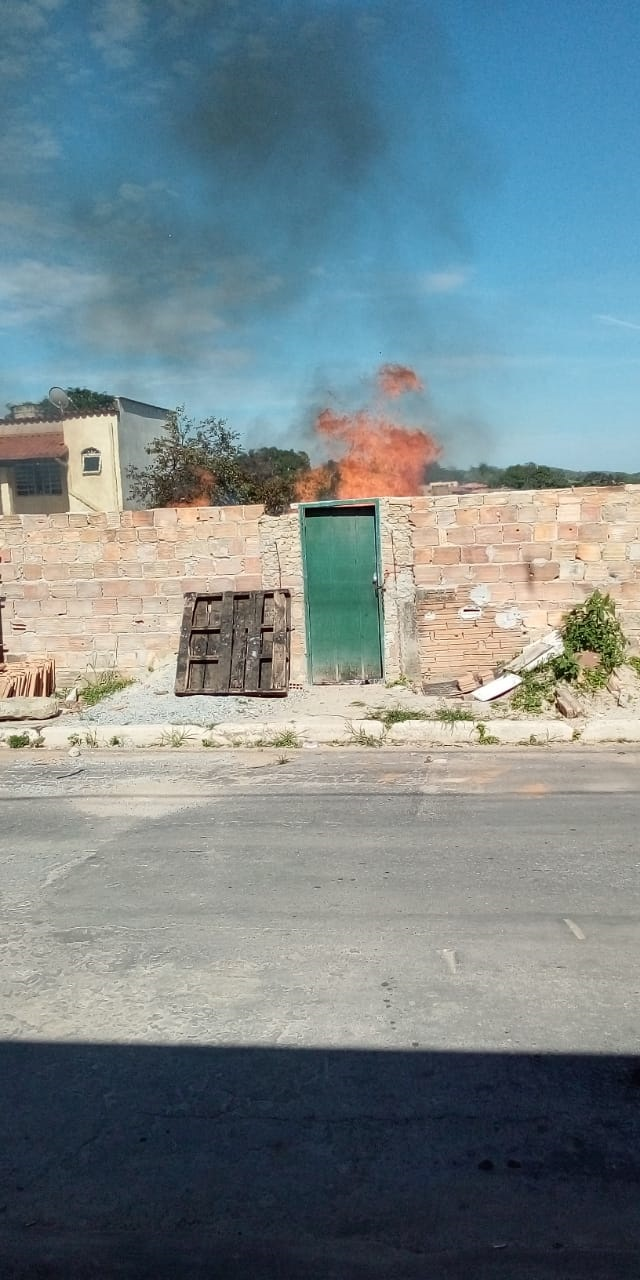
Fire: yes
Smoke: yes